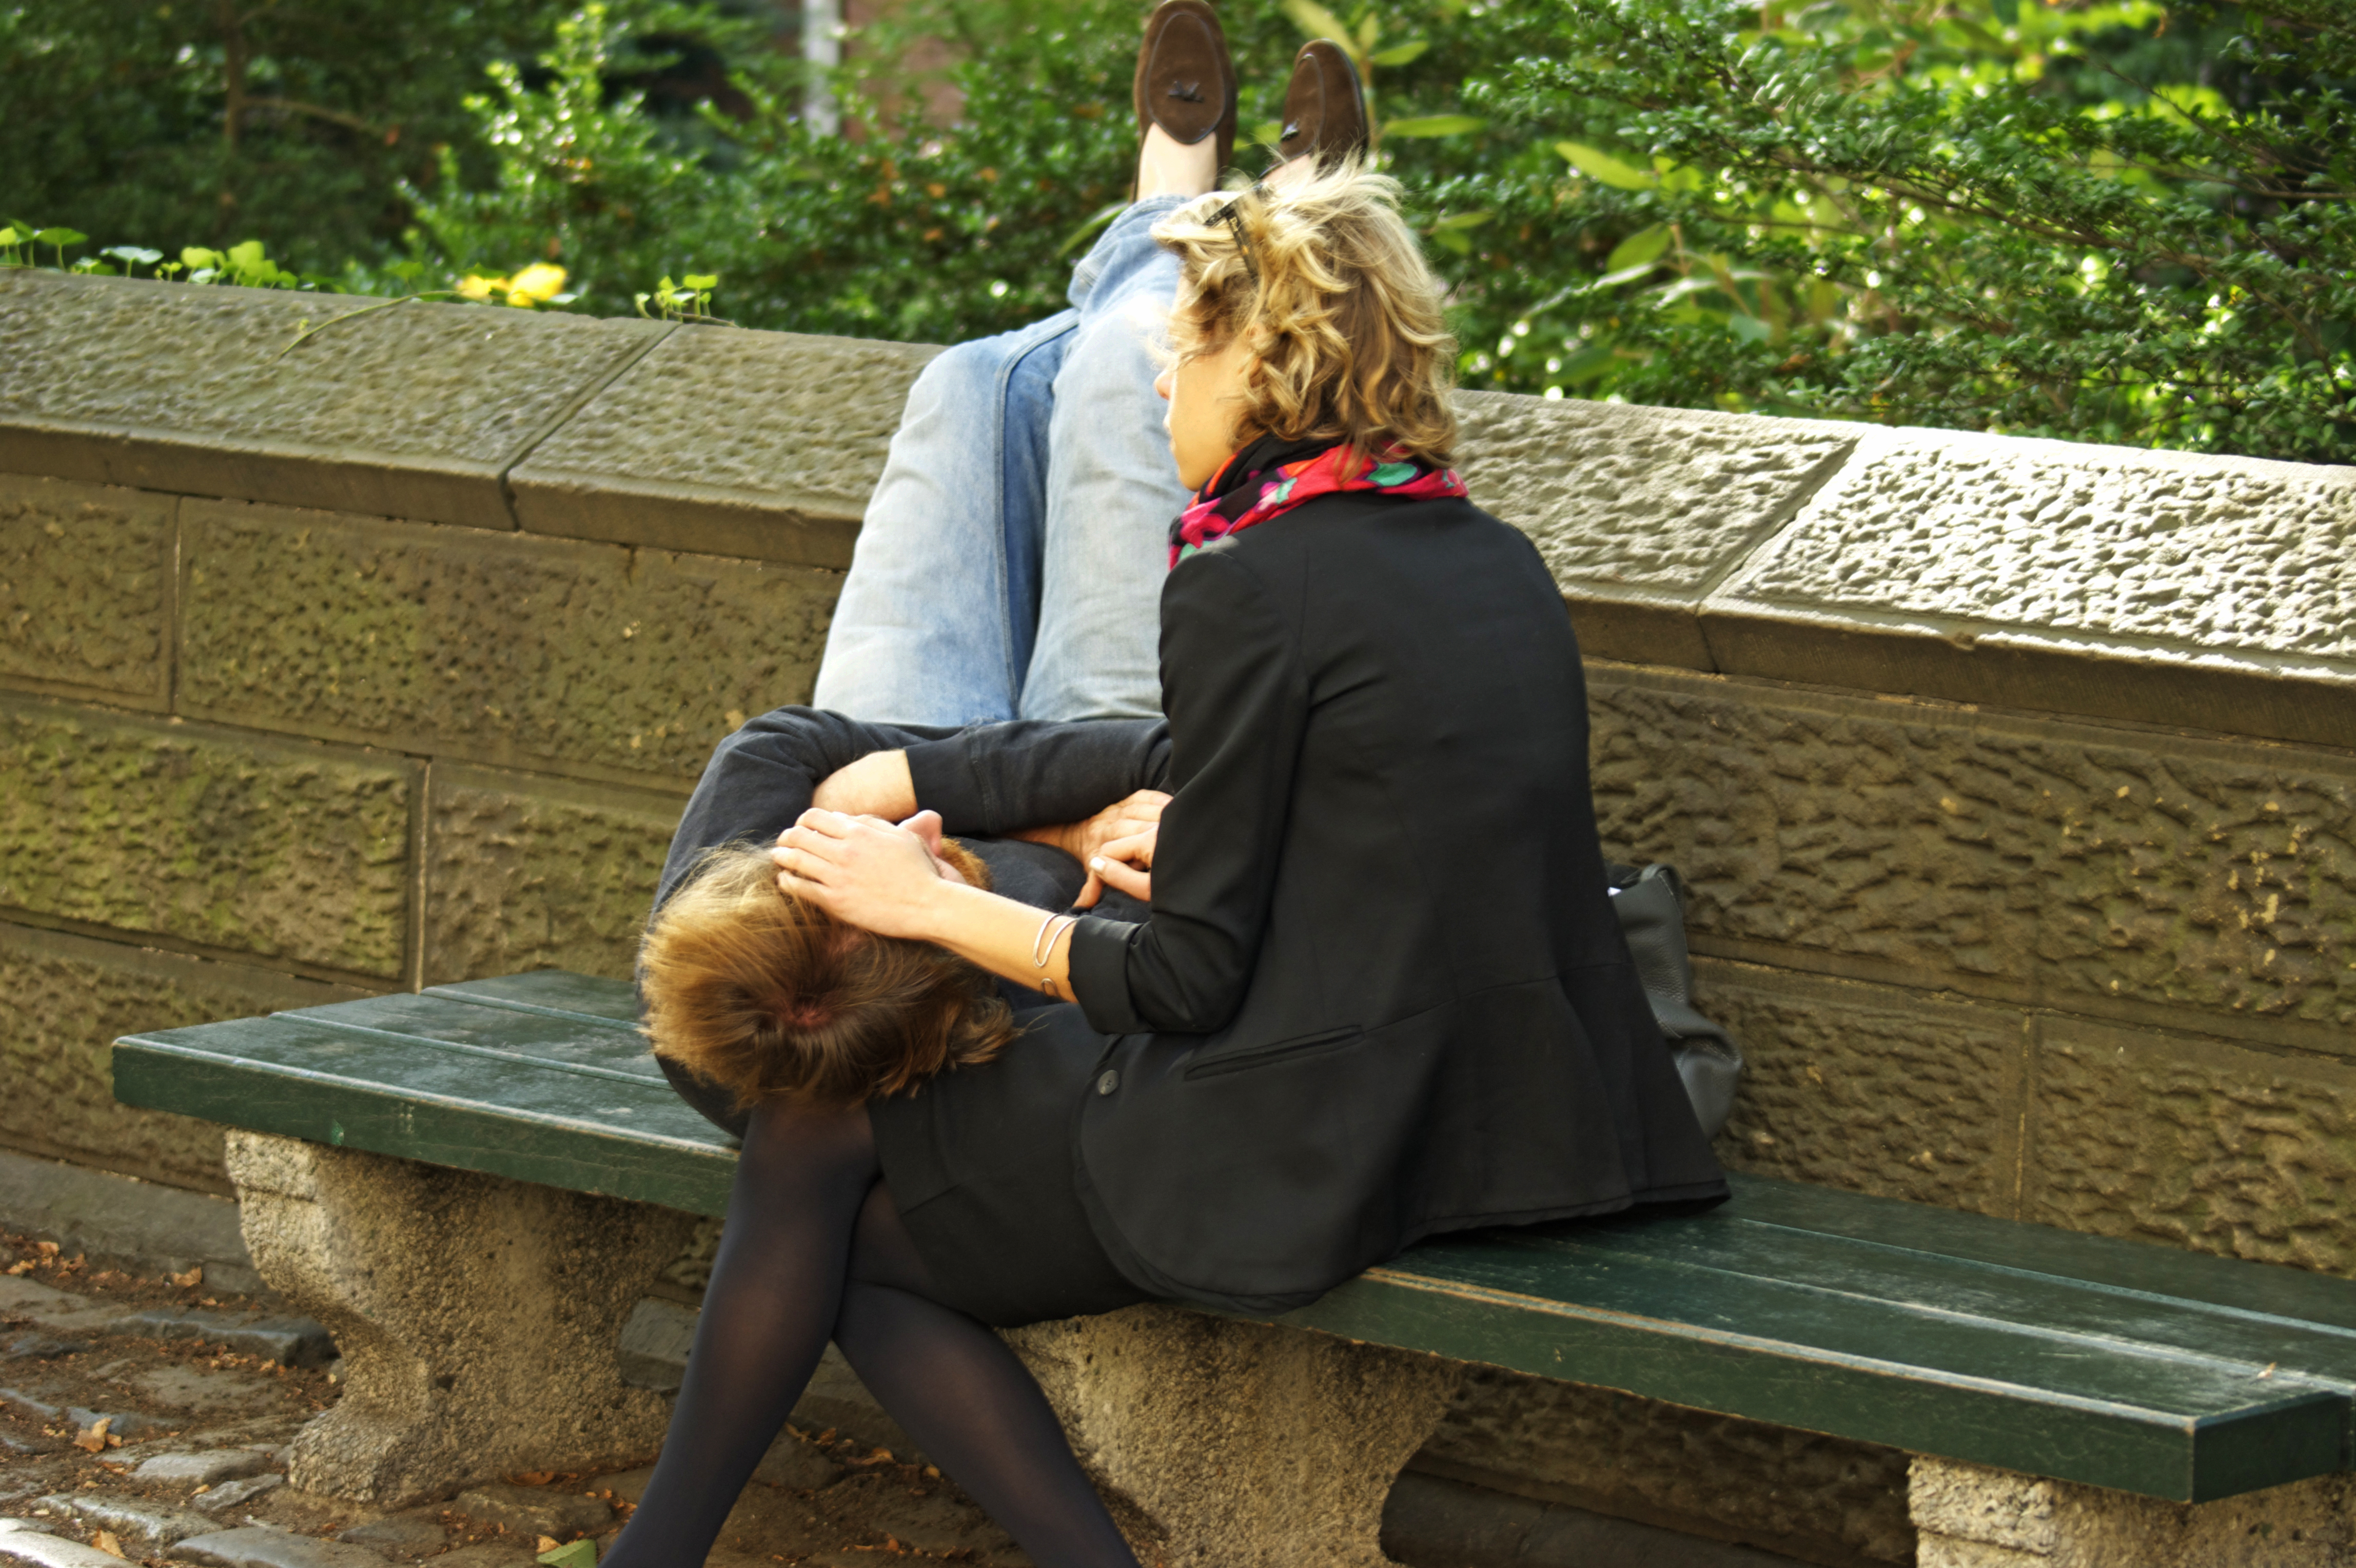
people, sitting, interaction, human positions